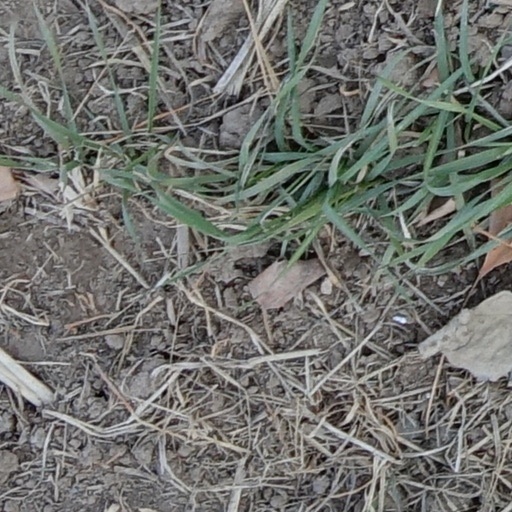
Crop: wheat